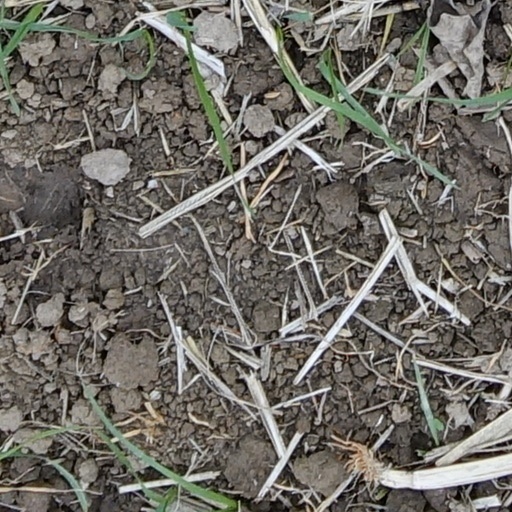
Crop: wheat